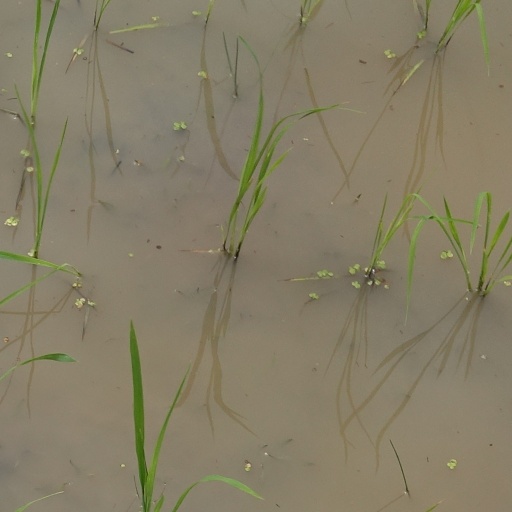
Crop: rice